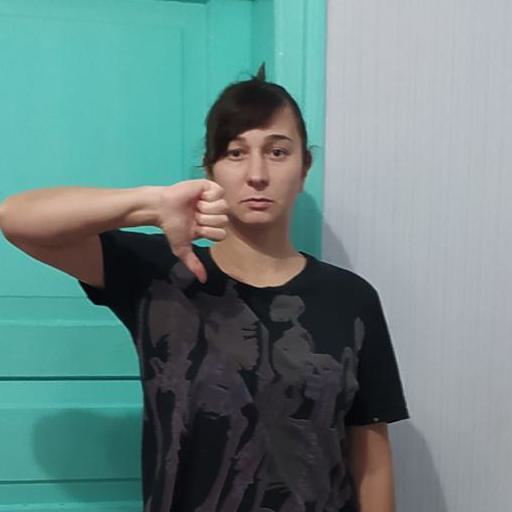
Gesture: dislike